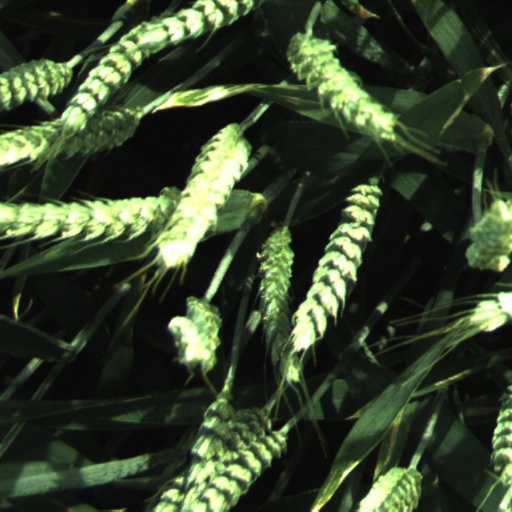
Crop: wheat